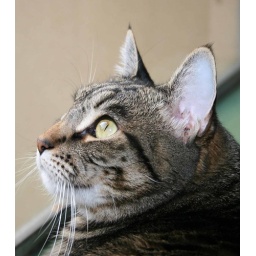
Our cat sitting in the window looking for birds.